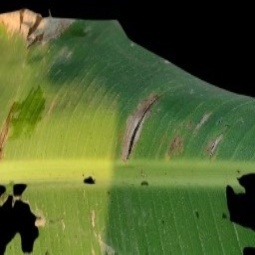
Label: Sulphur